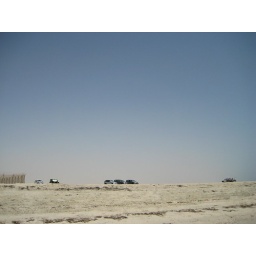
cars in the sand parked at the beach